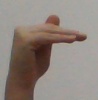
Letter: khaa